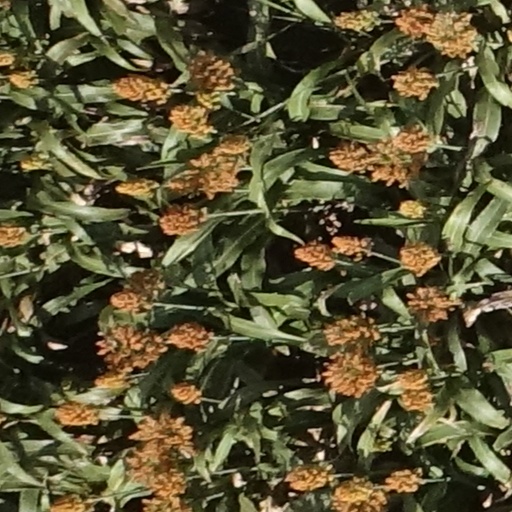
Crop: sorghum